Eye Brook

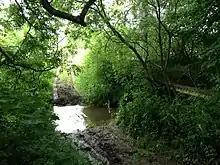
Bridleway ford on the Eye Brook at Tugby Wood, near Priest Hill

The Eye Brook rises between Tilton on the Hill and Skeffington in Leicestershire and flows east through a narrow valley towards East Norton. Near where it crosses the A47, it starts to form the county boundary between Leicestershire and Rutland, with Belton-in-Rutland to the north, and Allexton to the south. It then proceeds south-eastwards, passing the village of Stockerston. Between Stoke Dry and Caldecott it has been dammed to form the Eyebrook Reservoir. Shortly after the reservoir outfall, it joins the River Welland (here forming the border with Northamptonshire).